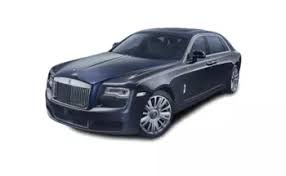
Label: noambulance